Tall Story

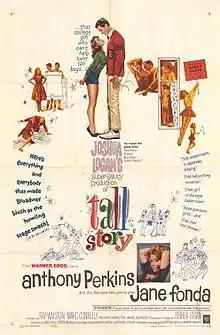
1960 film promotion

Tall Story is a 1960 American romantic comedy film made by Warner Bros., directed by Joshua Logan, and starring Anthony Perkins and Jane Fonda in her film debut. It is based on the 1957 novel "The Homecoming Game" by Howard Nemerov, which was the basis of a successful 1959 Broadway play titled "Tall Story", by the writing team of Howard Lindsay and Russel Crouse. The film was a considerable departure from Logan's previous two projects, the drama "Sayonara", which won multiple Academy Awards, and the blockbuster "South Pacific". It was Robert Redford's first film — he played a basketball player in an uncredited role (Redford had previously appeared as a replacement in the Broadway musical in 1959).